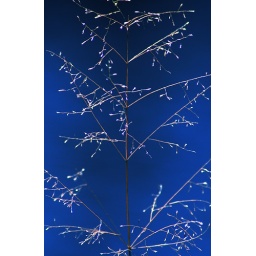
Grass twig taken against blue water of lake parramatta.